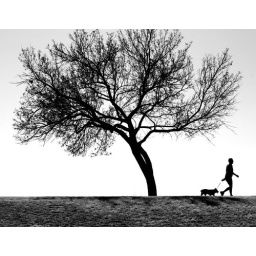
Watching the world go by series, guy was walking his cute pup.